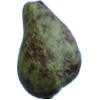
Label: pear_stone